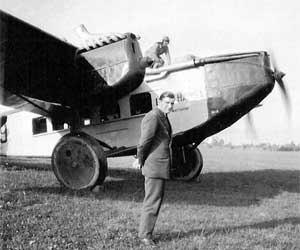
Rohrbach Metall-Flugzeugbau était un constructeur aéronautique implanté à Berlin en Allemagne. La société fut fondée en 1922 par le Dr-Ing. Adolf Rohrbach, qui était un pionnier dans la construction d’avions métalliques basés sur le principe du revêtement travaillant.